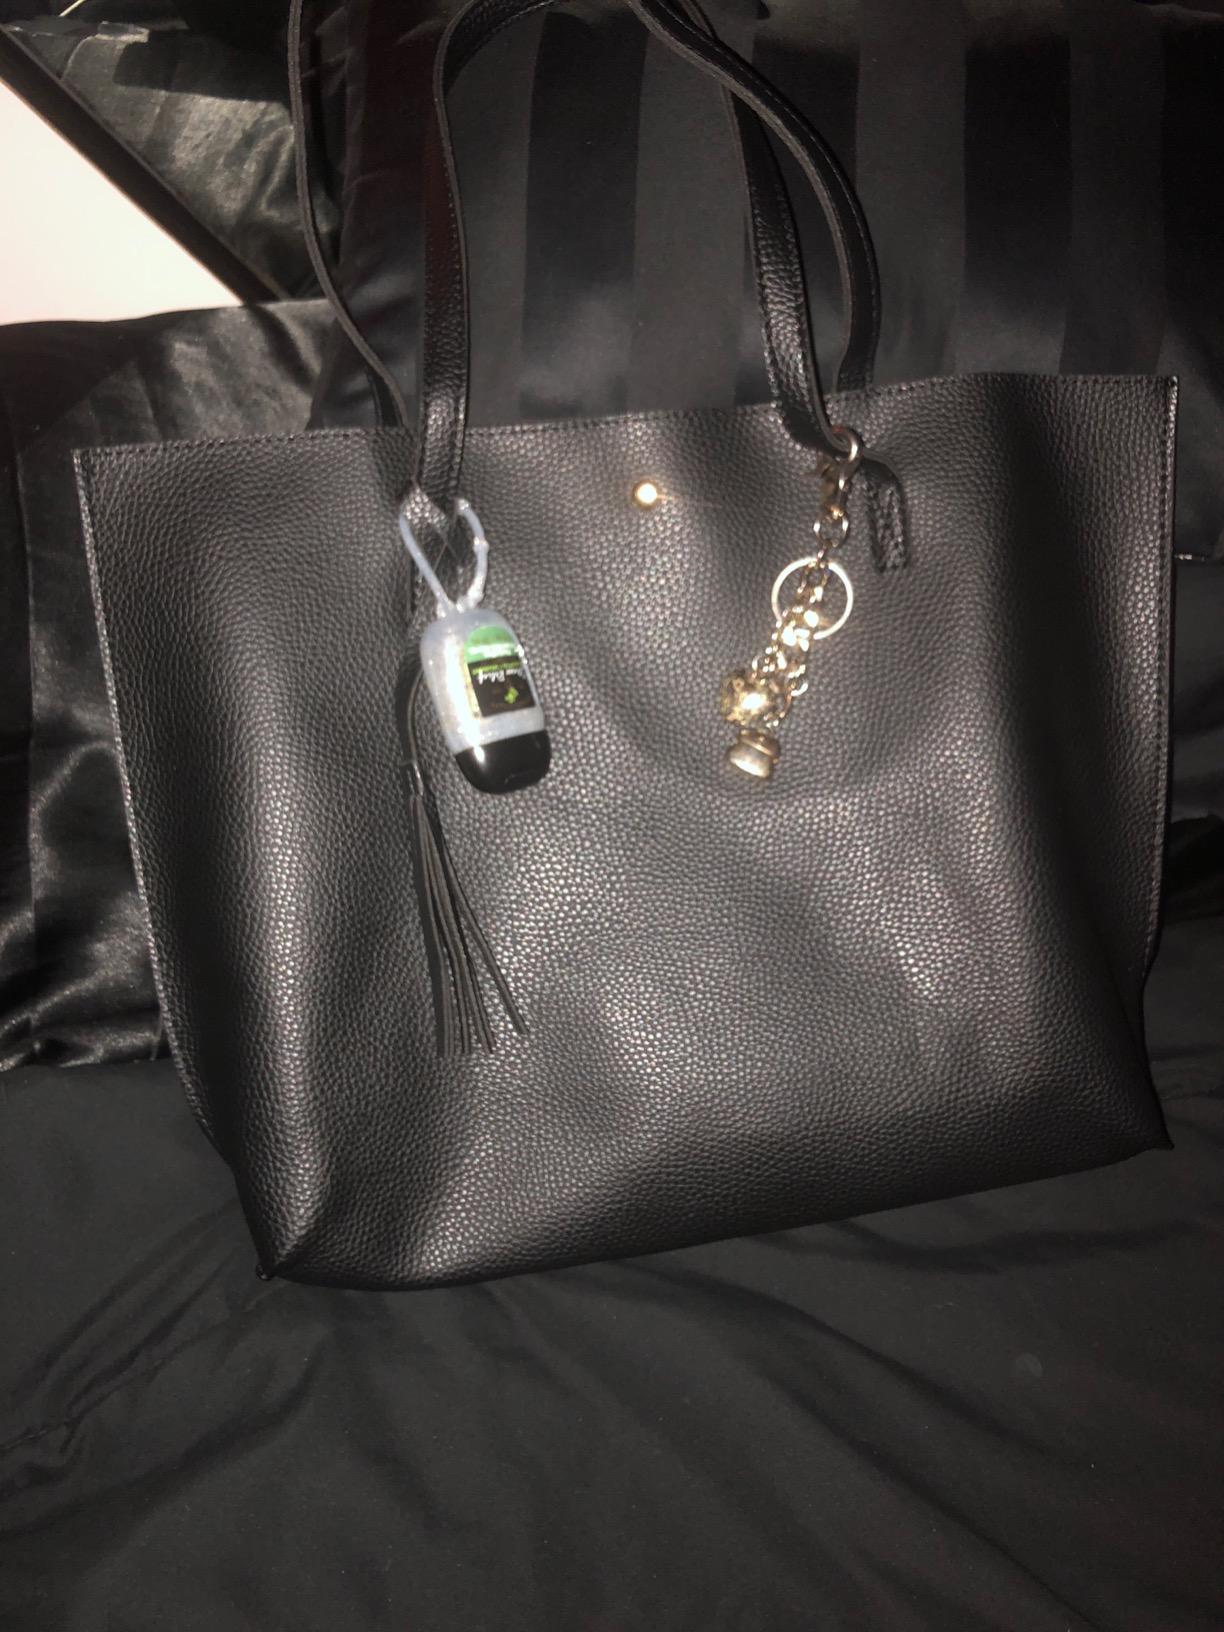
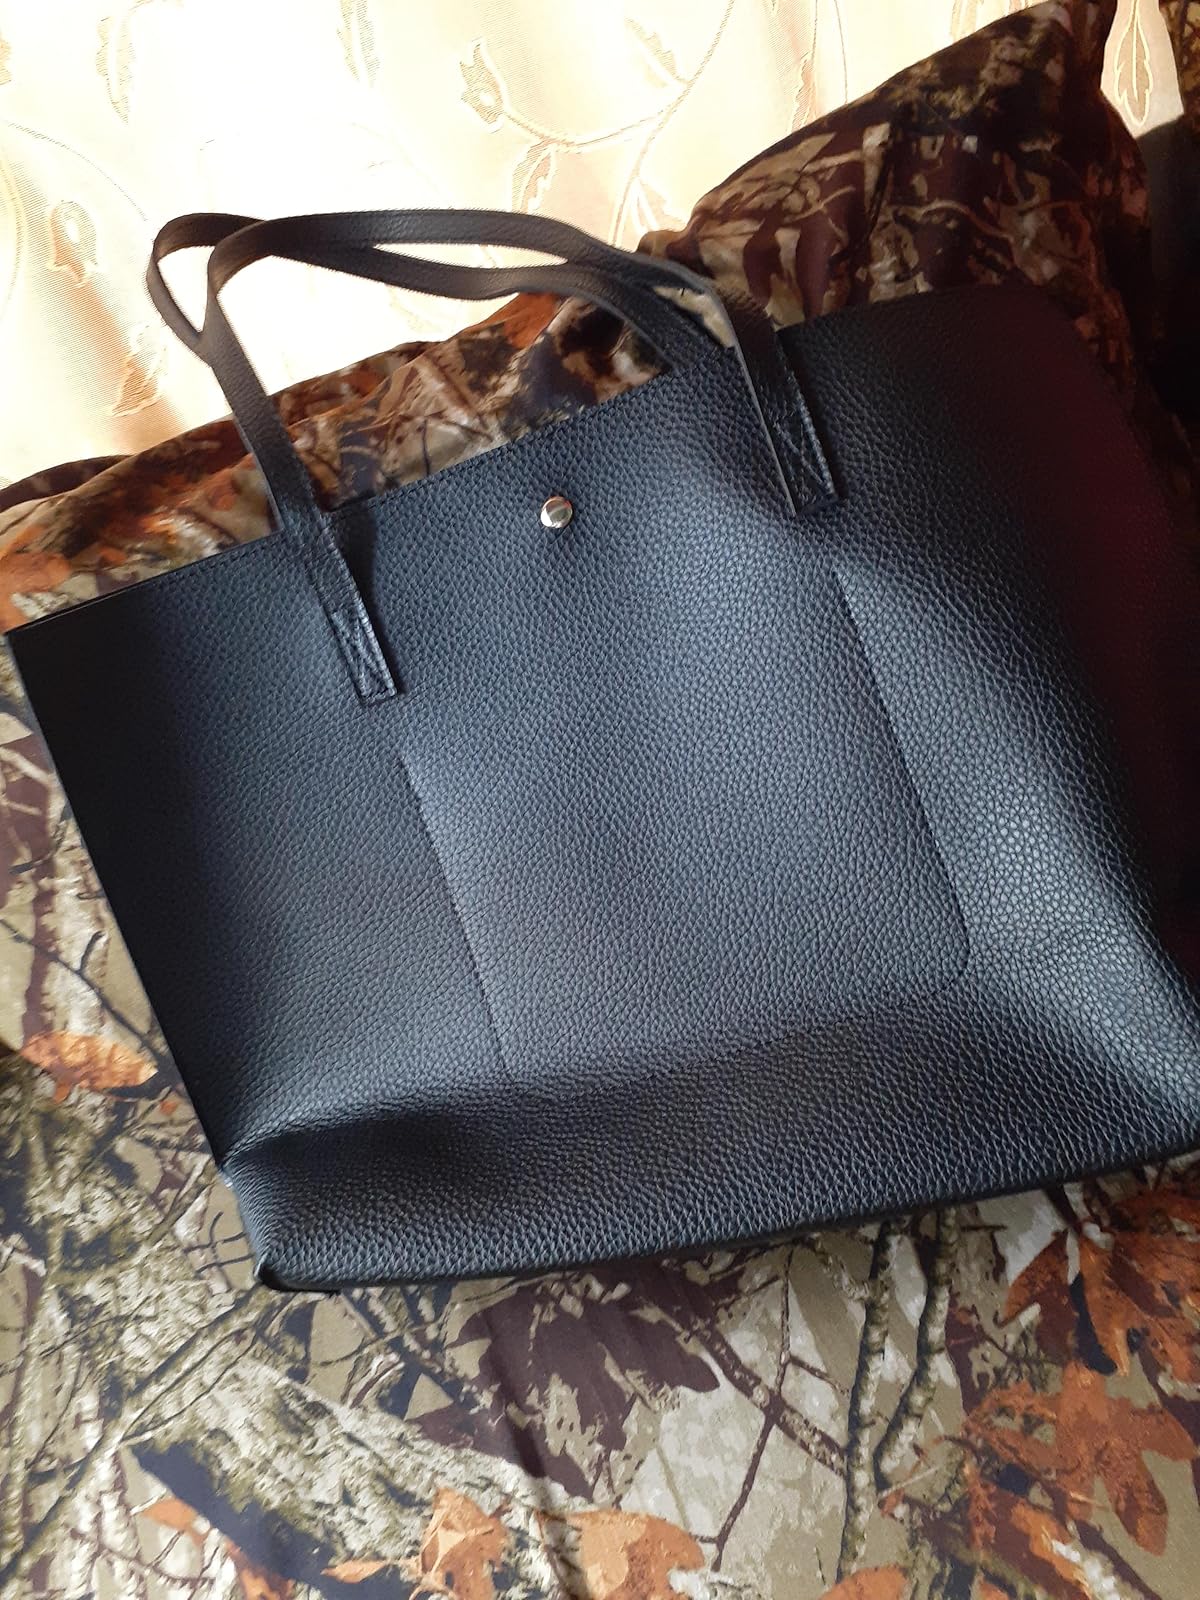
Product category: accessories_handbag
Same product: yes